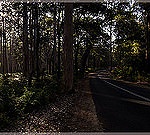
Scene: Outdoor